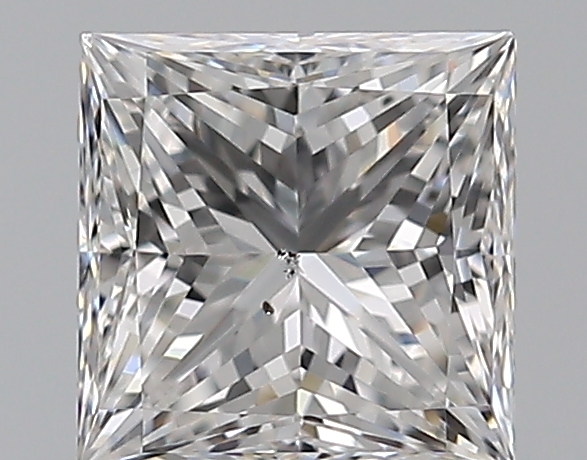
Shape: princess
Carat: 0.7
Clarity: SI1
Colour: E
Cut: EX
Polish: EX
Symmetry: VG
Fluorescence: N
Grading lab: GIA
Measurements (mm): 4.87 x 4.81 x 3.49